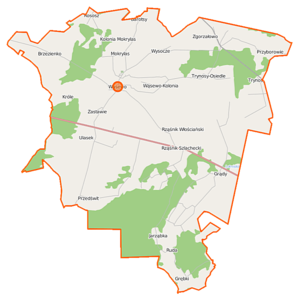
Wąsewo est une gmina rurale de la powiat d'Ostrów Mazowiecka, dans la Voïvodie de Mazovie, dans le centre-est de la Pologne.